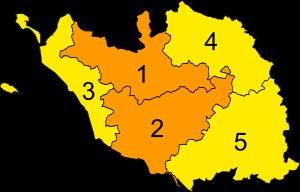
Les élections législatives françaises de 2017 se tiennent les 11 et 18 juin 2017.